Dorothy Podber

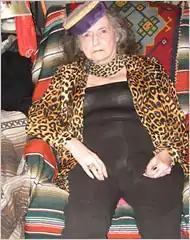
Podber in 2007

Dorothy Podber (September 15, 1932 – February 9, 2008) was an American performance artist and trickster who shot a bullet through a stack of four Andy Warhol paintings of Marilyn Monroe which were then famous as the "Shot Marilyns".